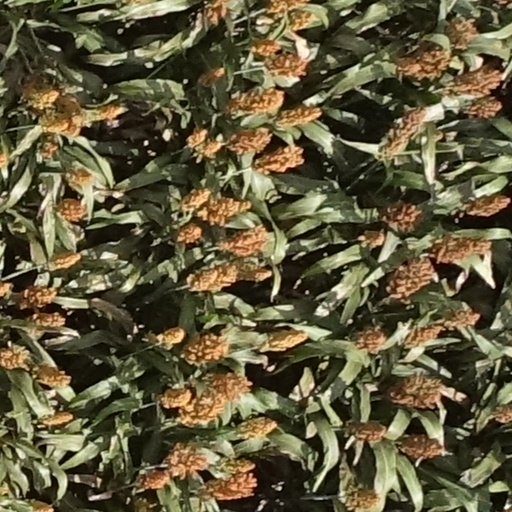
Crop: sorghum